Brad Mills (baseball manager)

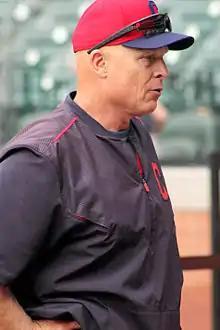
Mills with the Cleveland Indians

James Bradley Mills (born January 19, 1957) is an American professional baseball player, coach, and manager who is currently the bench coach for the Cincinnati Reds of Major League Baseball (MLB). He played in MLB as an infielder for the Montreal Expos from 1980 to 1983. He managed the Houston Astros from 2010 to 2012, and served as a coach in MLB for the Expos, Philadelphia Phillies, Boston Red Sox, and Cleveland Indians.